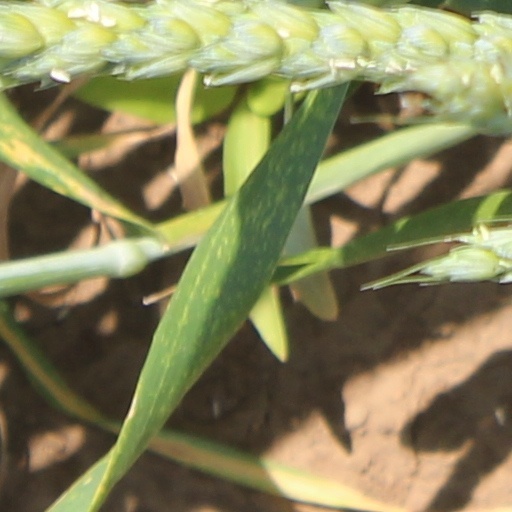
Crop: wheat